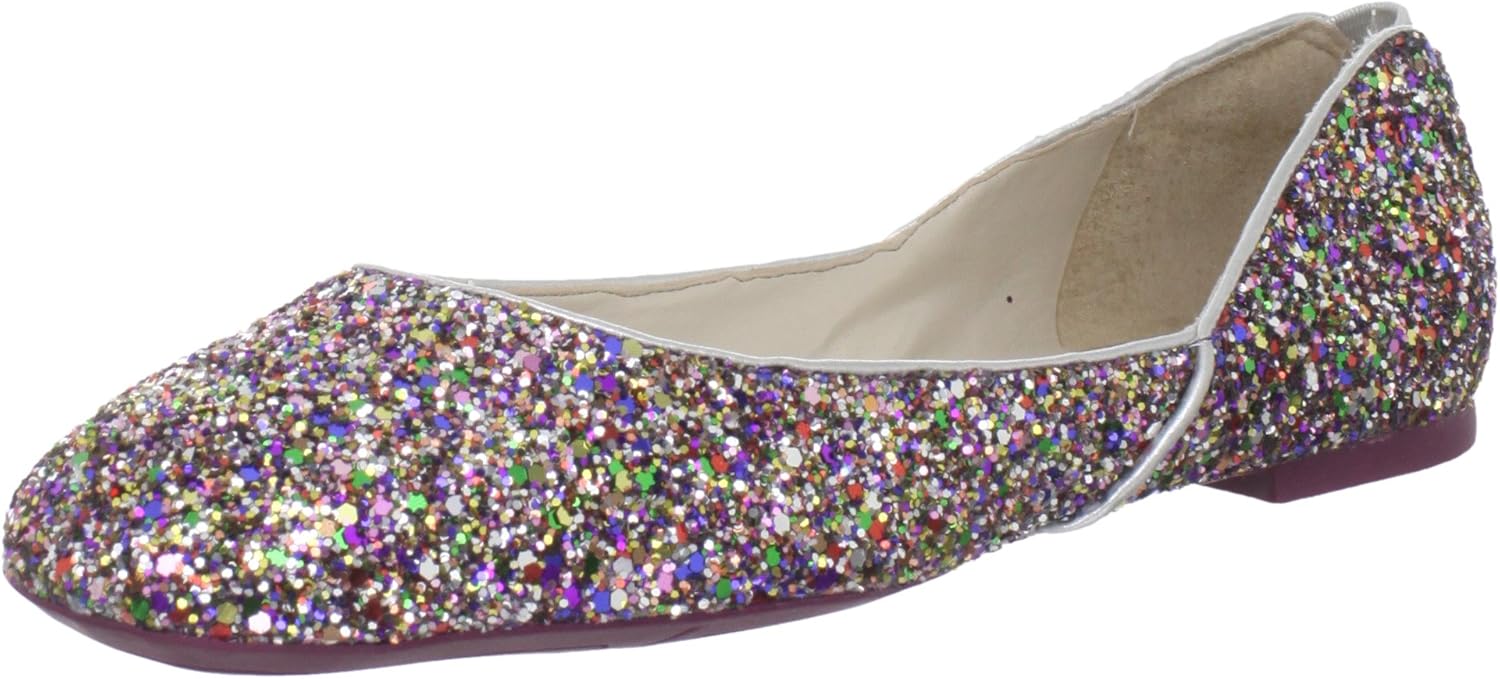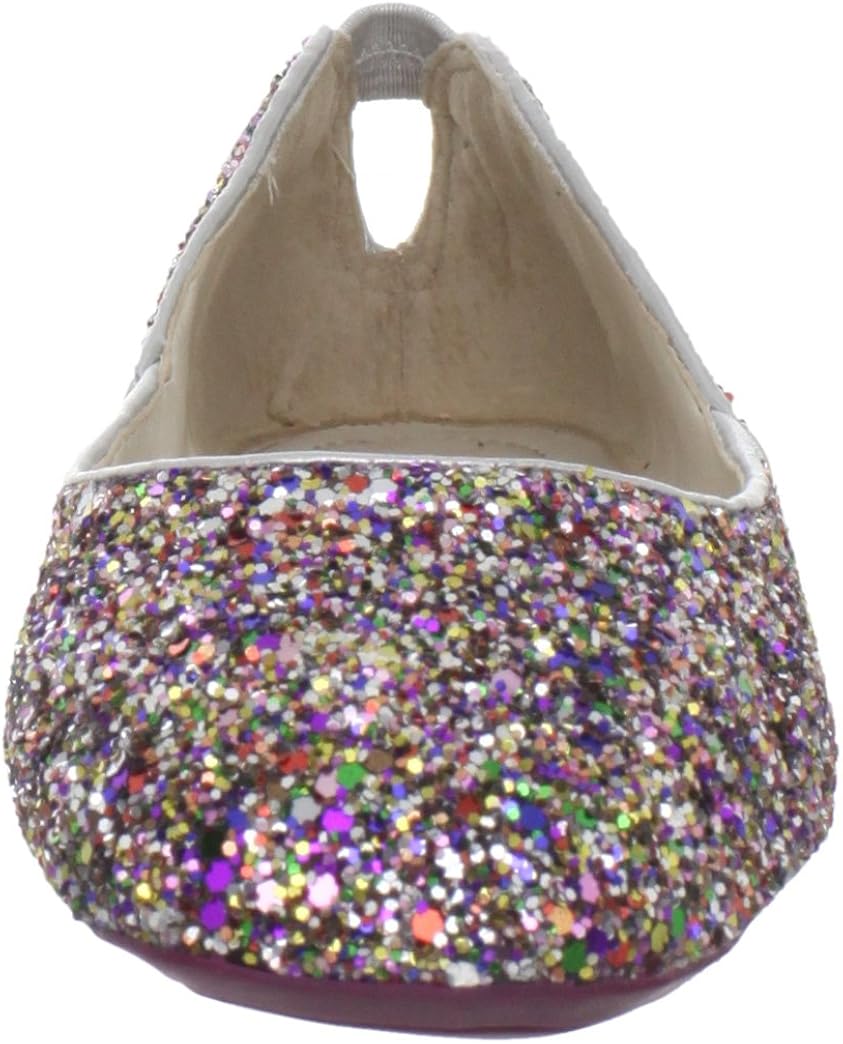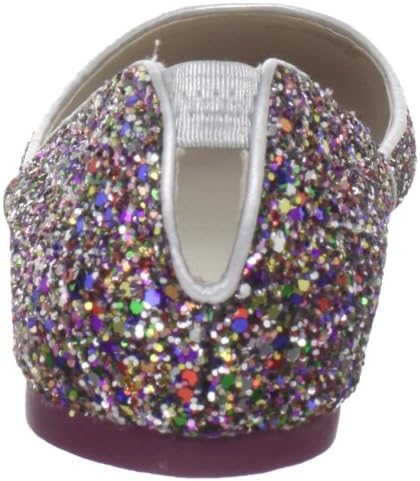
Nine West Women's Islebthere Ballet Flat
Category: AMAZON FASHION
Nine West offers a quick edit of the runways -- pinpointing the must have looks of the season, and translating what is fun, hip, and of the moment. It is trend-right footwear that you will reach for in your closet again and again. Nine West is sure to be your trusted resource for everyday chic style.
Features: 100% Manmade | Manmade sole | Heel measures approximately 0.25"